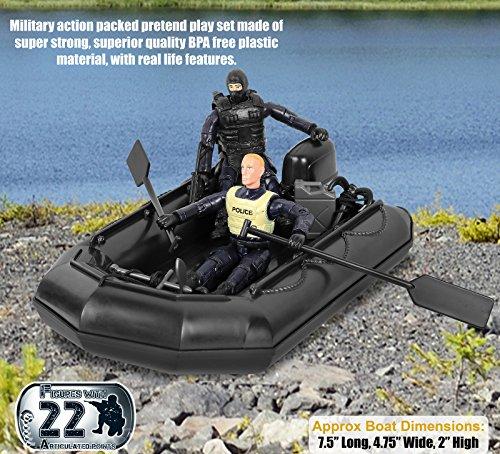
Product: Click N’ Play Military Police Elite SWAT Patrol Team 32 Piece Play Set with Accessories
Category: Toys & Games | Toy Figures & Playsets | Playsets & Vehicles | Playsets
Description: COLLECT THEM ALL Also available from Click N’ Play; military army base, command center, military navy dinghy boats, combat, and rescue helicopters, army tank, military action figure sets, military vehicles, and more.
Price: $18.79
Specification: ProductDimensions:11.2x7.2x2.2inches|ItemWeight:15.2ounces|ShippingWeight:15.2ounces(Viewshippingratesandpolicies)|ASIN:B0763T77MW|Itemmodelnumber:CNP1333|Manufacturerrecommendedage:36months-10years